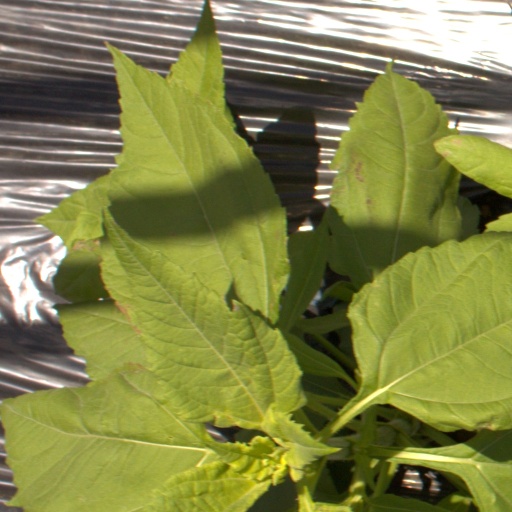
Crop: Jerusalem artichoke